SS Prinz Adalbert

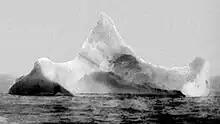
The Chief Steward's photograph of the iceberg suspected of sinking RMS "Titanic"

" was named after Prince Adalbert of Prussia. Her registered length was , her beam was , and her depth was . Her tonnages were and . As built, she had berths for 470 passengers: 120 in first class, 50 in second class, and 300 in third class.